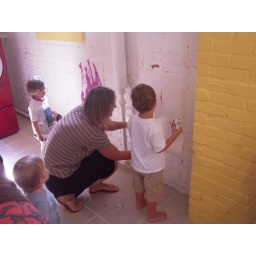
The usual suspects and two joiners. We had painters' studio followed by water bucket and spray ball rinse-off fun.